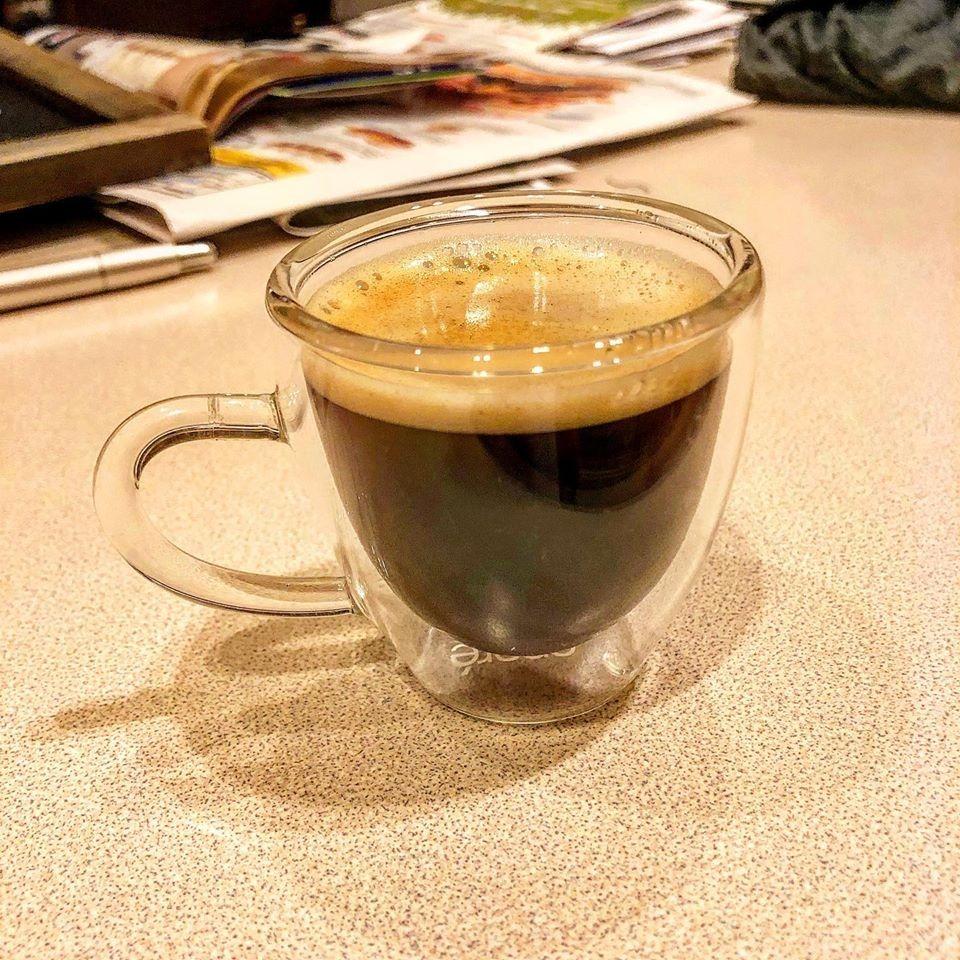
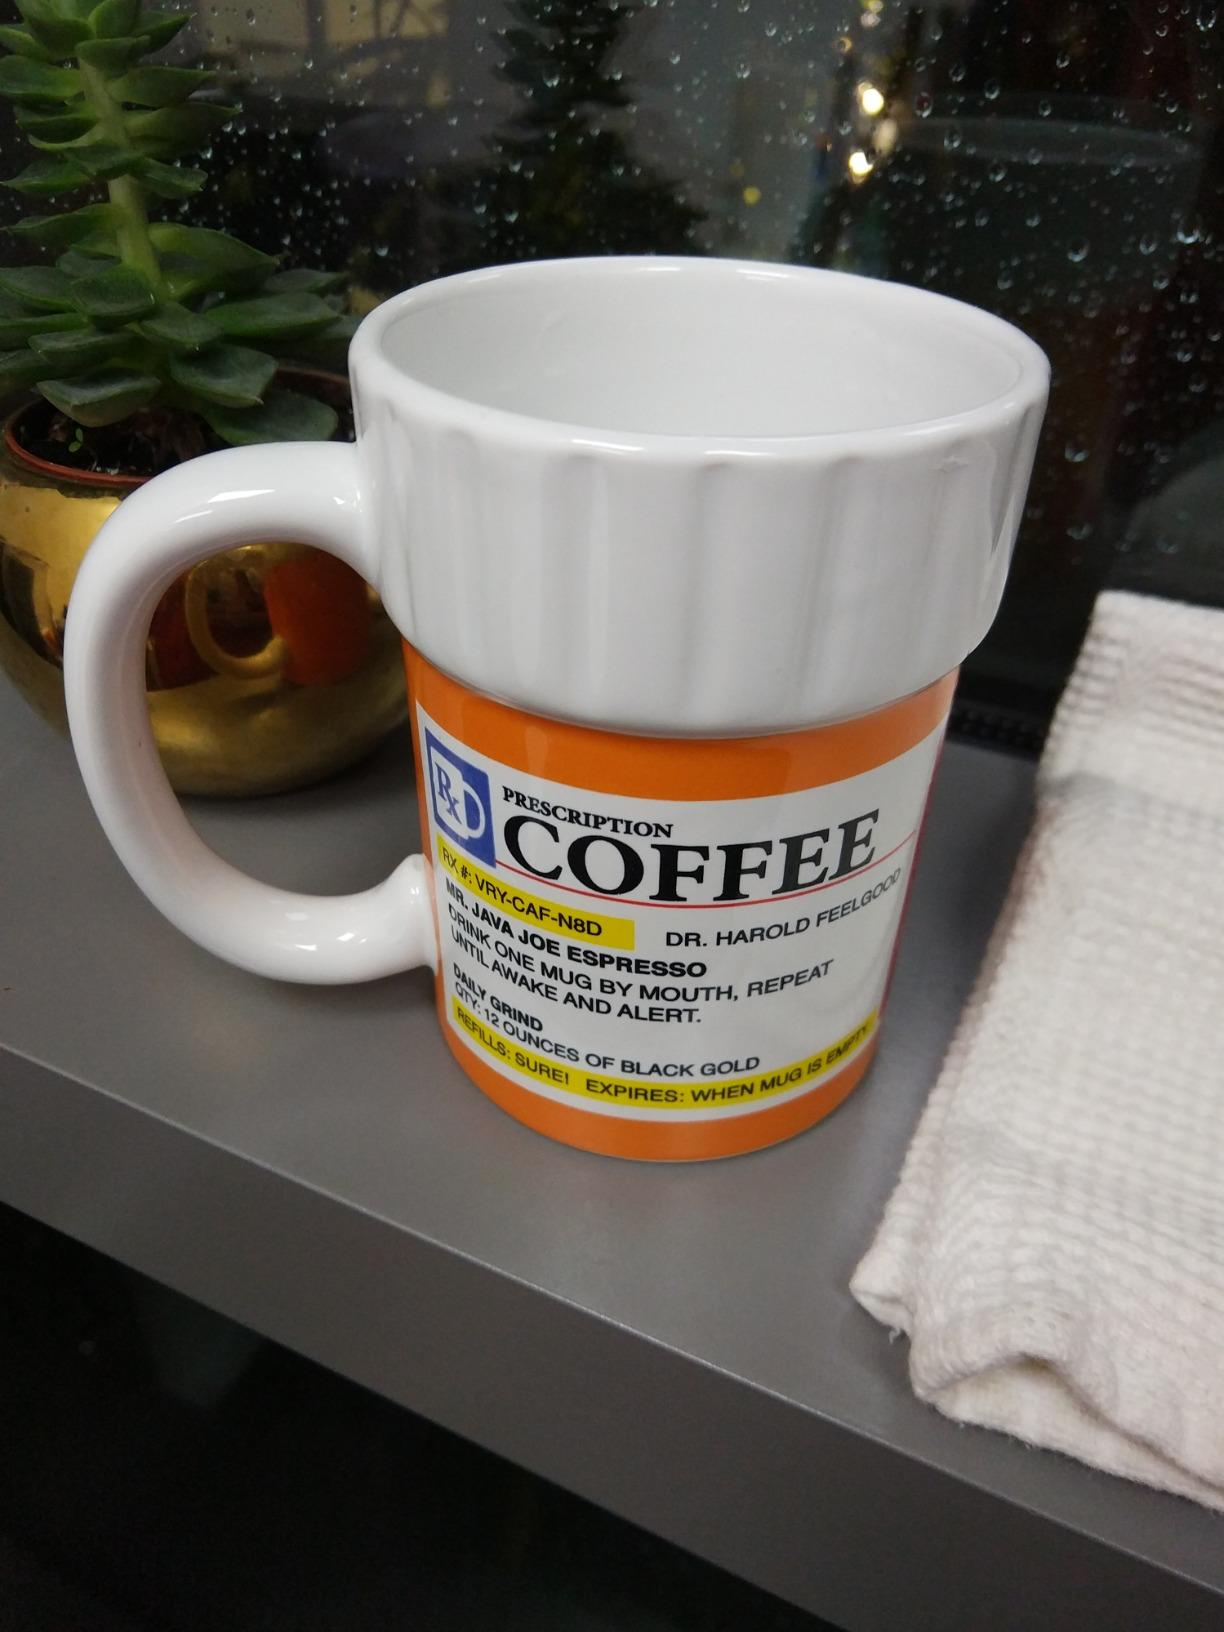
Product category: items_mug
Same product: no